Public sculptures by Daniel Chester French

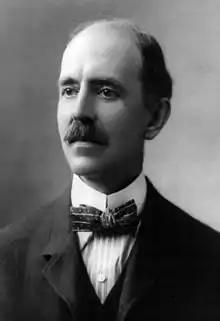
Balding white man with a dark mustache in a dark suit

Daniel Chester French (1850–1931) was an American sculptor who was active in the nineteenth and twentieth centuries. He was born in Exeter, New Hampshire, to Anne Richardson French and Henry Flagg French on April 20, 1850. His father, a polymath, was a judge and college president who popularized the French drain. In 1867, the family moved to Concord, Massachusetts, and French enrolled at the Massachusetts Institute of Technology. French did not perform well academically and, after a year, he left the college and returned to Concord where he first learned sculpture while attending art classes with Louisa May Alcott. Between 1869 and 1872, French studied anatomy with William Rimmer, and in 1870 he undertook a one-month apprenticeship with the sculptor John Quincy Adams Ward. After completing "The Minute Man" in 1875, French studied sculpture in Florence, Italy, for a year, during part of which he worked out of Thomas Ball's studio.